Station to Station (2021 film)

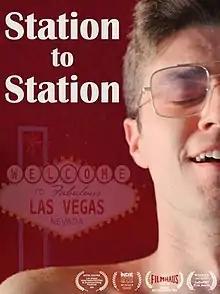

Station to Station (released in Germany and Austria as "Las Vegas und Andere Stationen") is a 2021 psychological drama written and directed by Benjamin Bryant. Filmed in a production bubble during the coronavirus pandemic, "Station to Station" was selected as the opening night feature for the 2021 Las Vegas International Film and Screenwriting Festival, where it received multiple jury nominations including for Best Film, and won two, including the festival's Audience Award. The film was first released wide in the United States on January 8, 2022.